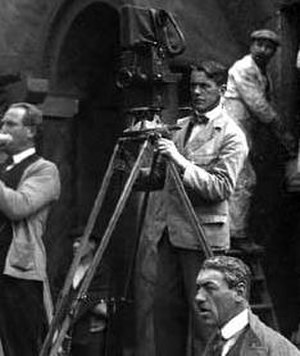
Julius Jaenzon
Julius Jaenzon, var en svensk filmfotograf og instruktør.